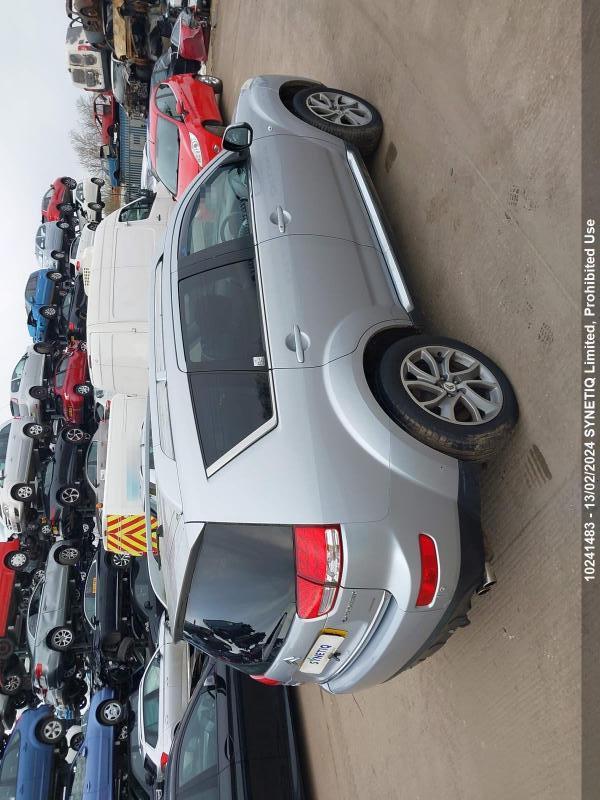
Aucun dommage détecté.
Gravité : aucun